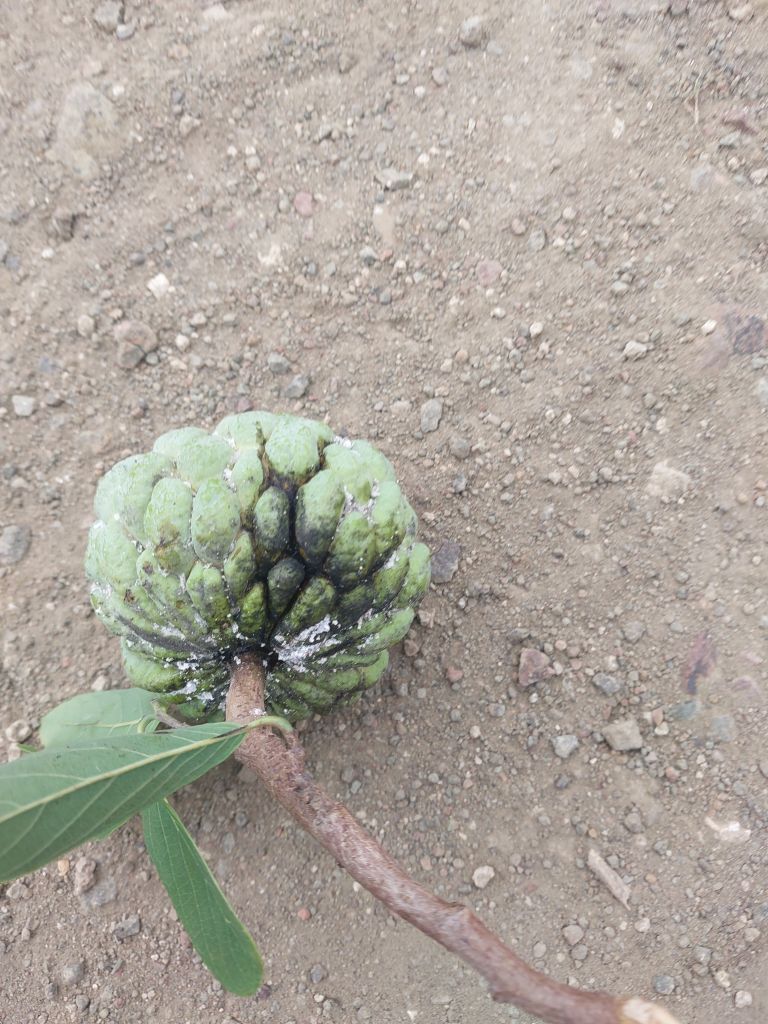
Disease label: Athracnose